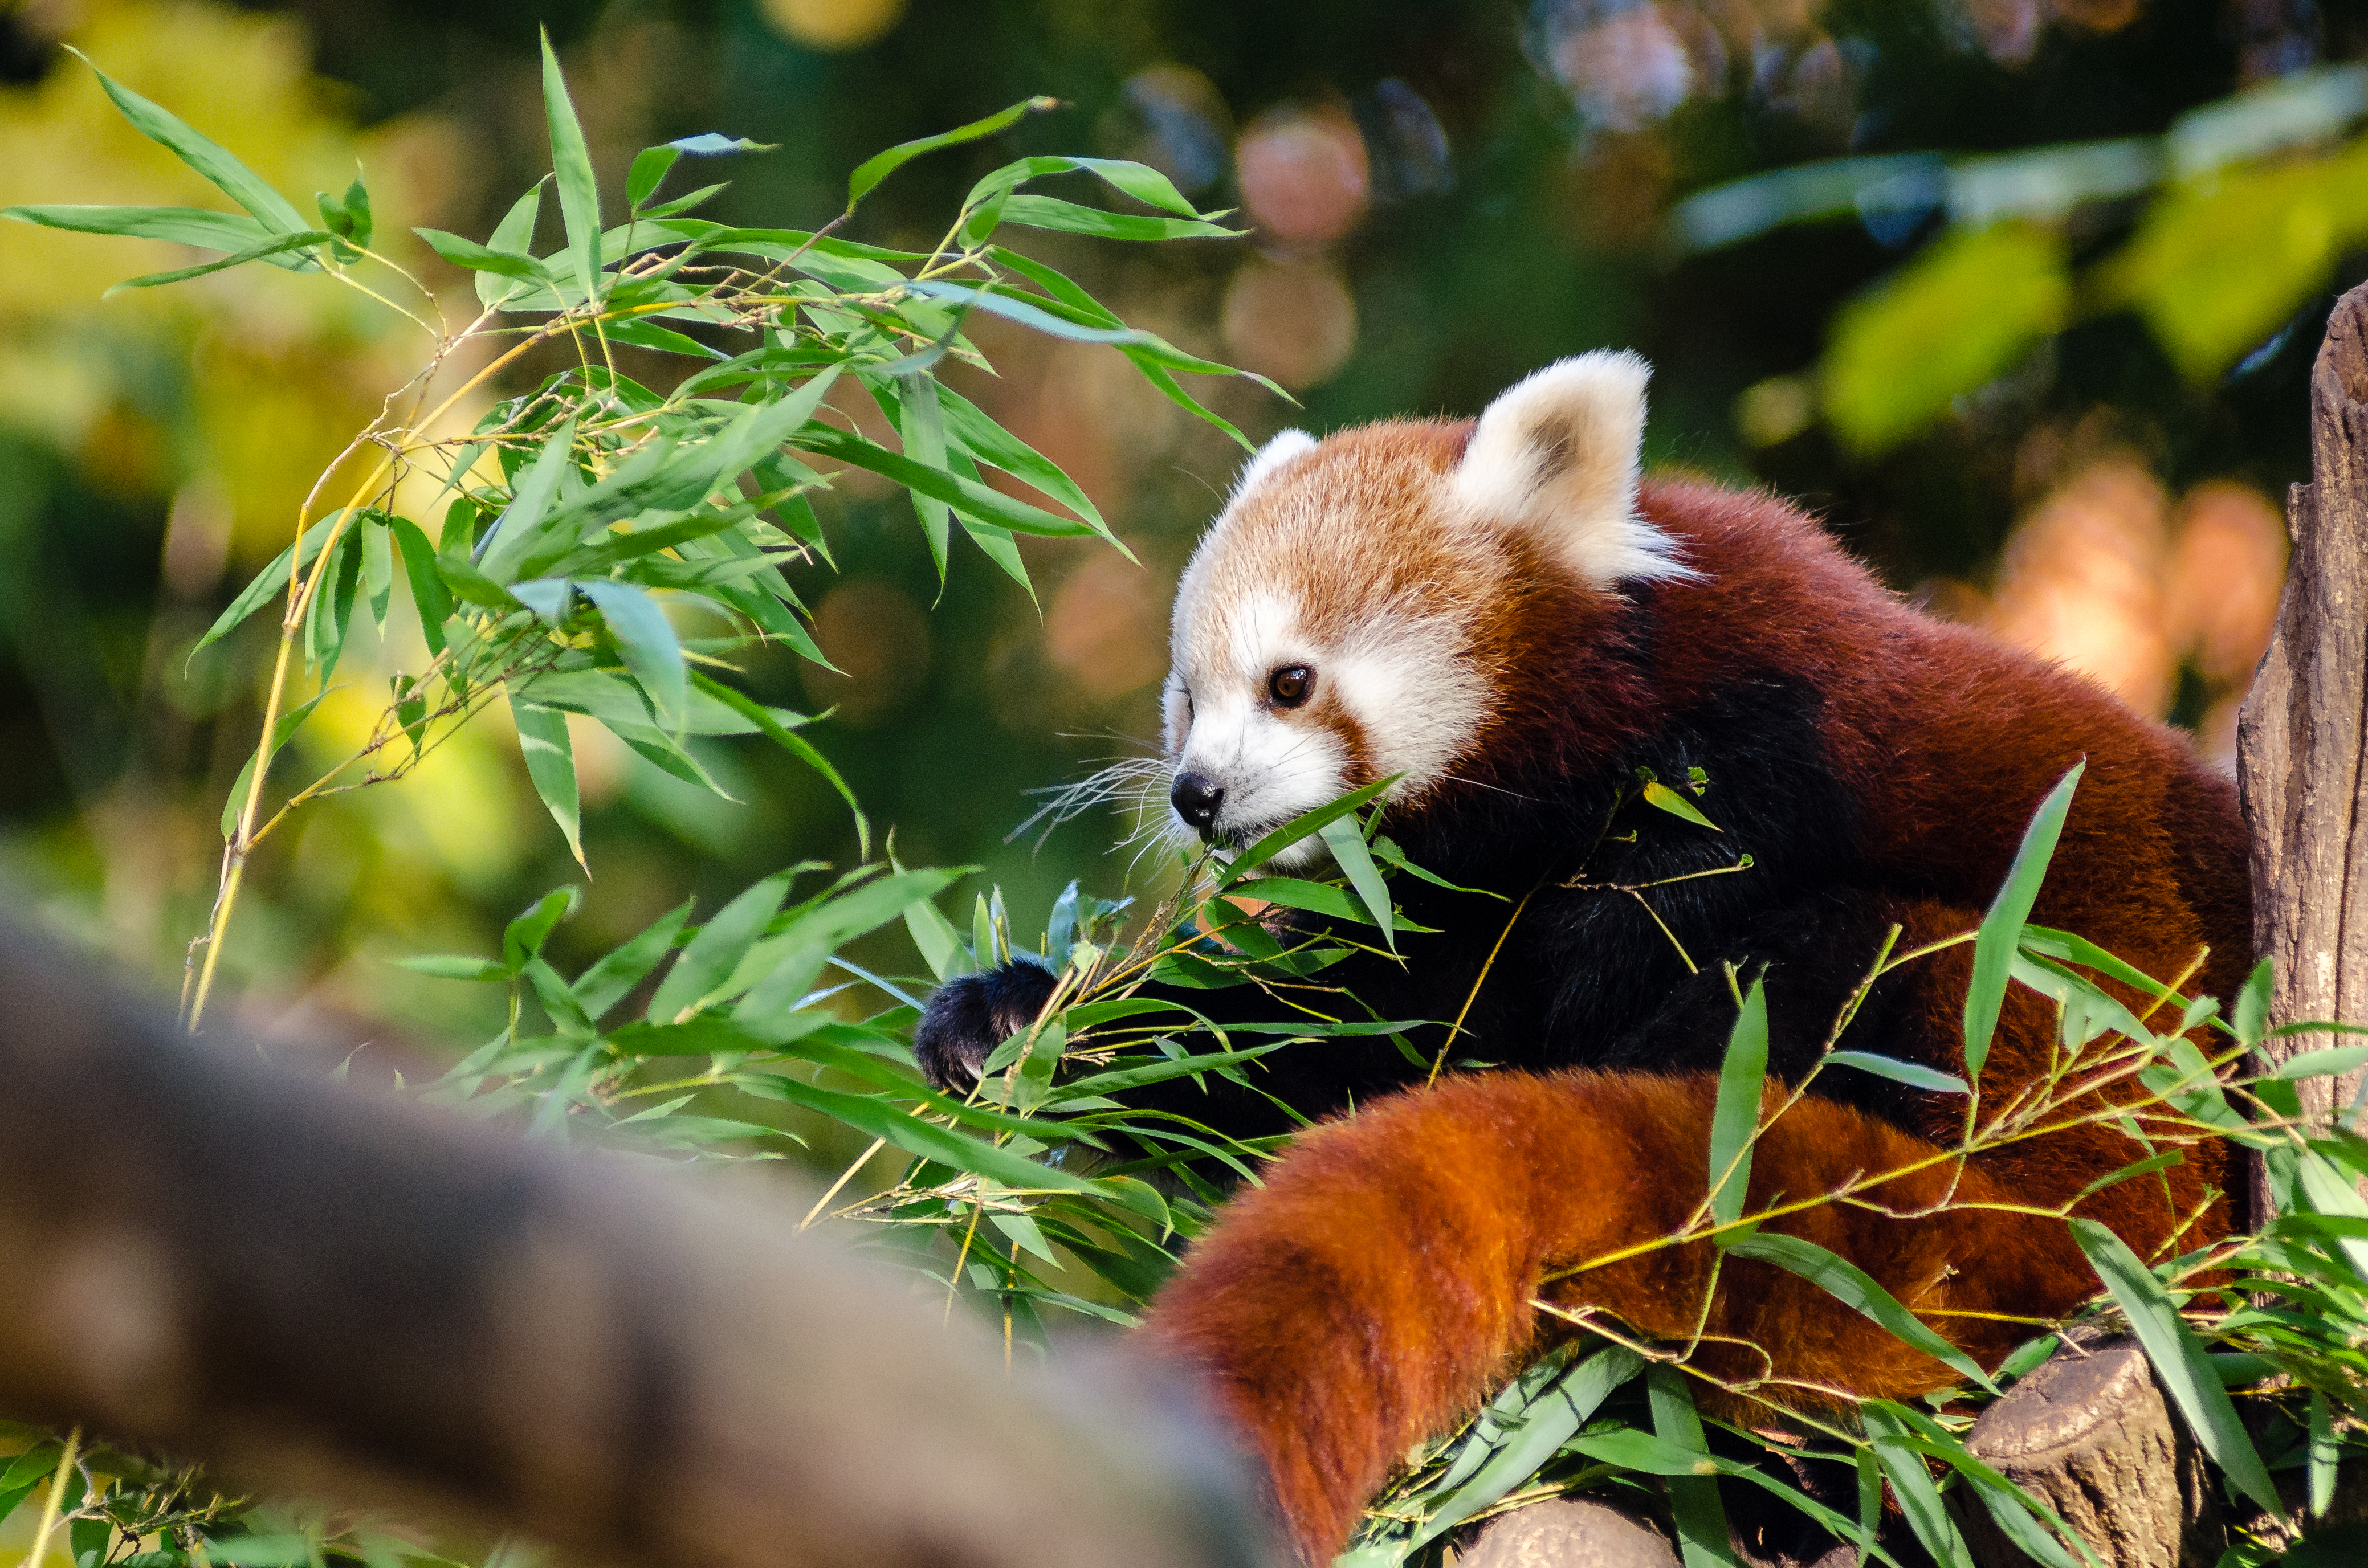
tree, nature, bokeh, vintage, sweet, fall, feet, animal, cute, female, wildlife, zoo, fur, orange, young, green, high, red, foot, autumn, mammal, nikon, fauna, red panda, panda, 2015, face, nose, whiskers, paw, tail, animals, ears, endangered, vertebrate, germany, deutschland, herbst, natur, paws, tier, iso, ss, fell, grn, gesicht, baum, adorable, bamboo, d7000, roter, kleiner, niedlich, sues, suess, species, bedrohte, tierart, tierpark, weiblich, jungtier, jung, ohren, schwanz, nase, bedroht, ailurus, fulgens, mozilla, firefox, giant panda